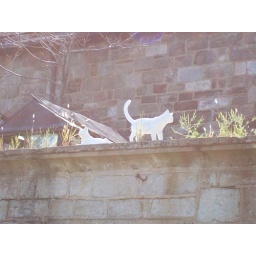
Many artists have art installations in the prison -- this one consisted of about 30 white cat sculptures